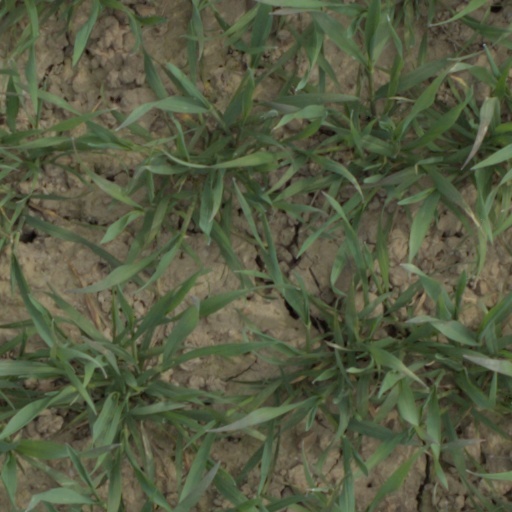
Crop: wheat